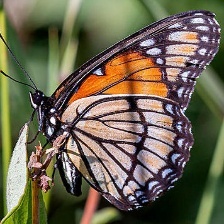
Species: VICEROY
Butterfly family (ImageNet category): monarch